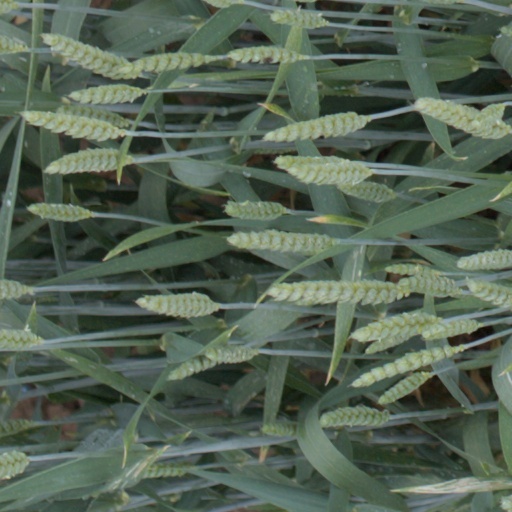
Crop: wheat